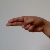
The image shows a hand gesture representing the letter 'H' in Indian Sign Language.